Karel Lavrič

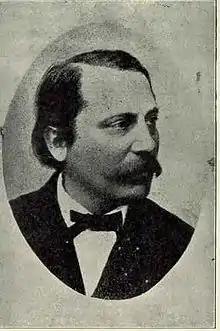
Karel Lavrič

Karel Lavrič, also spelled Laurič or Lauritsch (1 November 1818 – 3 March 1876), was a Carniolan liberal politician and lawyer from the Austrian Littoral. He was of Slovene descent and was one of the most prominent activists of the Young Slovene movement. Together with the conservative Lovro Toman, he was considered among the most popular Slovene politicians of the 19th century. He was also called the 'tribune of Goriška'.